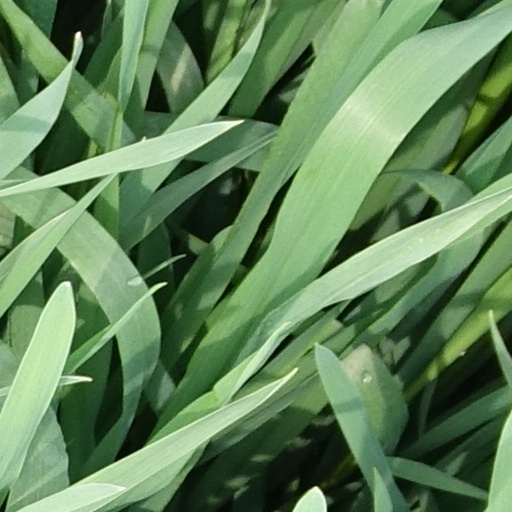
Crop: wheat